Mimi Parent

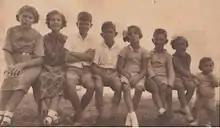
Lucien Parent's children.

Marie Parent was born in Montreal, Canada. She was the eighth of the nine children of architect Lucien Parent. Between 1942 and 1947 she studied art at the École des Beaux-Arts de Montréal where she met her future husband, fellow art student Jean Benoît. While she was there, she studied under Alfred Pellan who influenced Parent's work. It was noted by some that she was an unruly student. Parent was later expelled from the school after joining a controversial artists' group, called Prisme d’yeux.